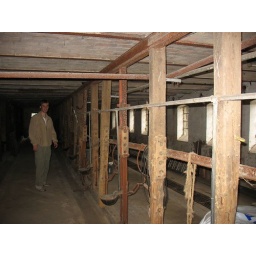
Dairy cow stanchions in the old livestock barn at Carsten's home.